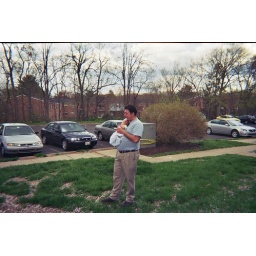
Andrew and Daddy under a tree raining flower petals.